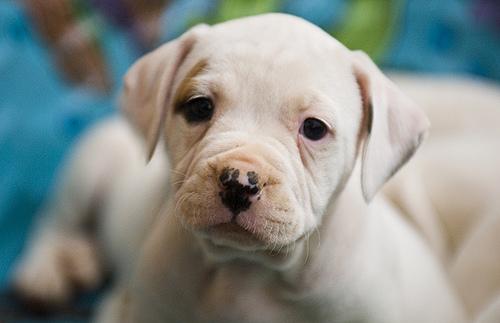
Breed: american bulldog